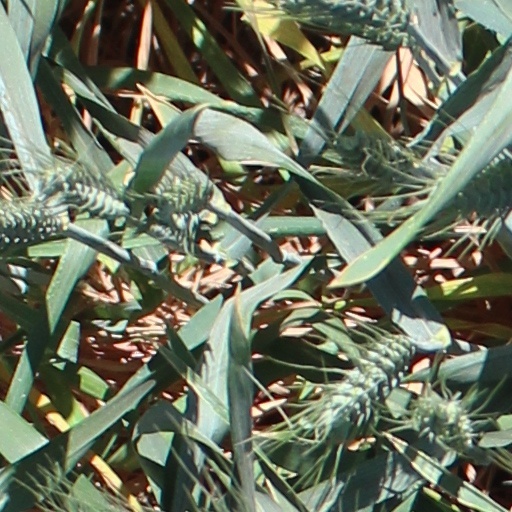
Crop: wheat